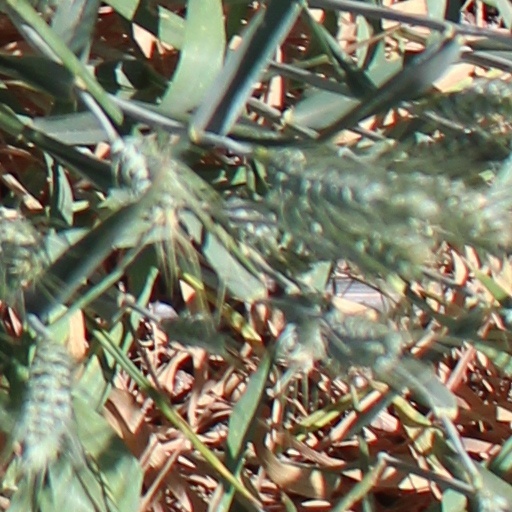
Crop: wheat